Miami Riverwalk

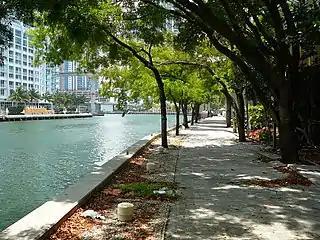
The Miami Riverwalk along the Miami River

The Miami Riverwalk is a pedestrian walkway located in Downtown Miami, Florida. It extends along the north side of the Miami River and the Biscayne Bay. It begins at Bayfront Park and ends one block west of the South West 2nd Street bridge where the path leads back to South West -North River Drive. The Riverwalk for years was blocked at two points along this route by developers, one block at the mouth of the river by a temporary sales office for the former Epic Residences & Hotel 2 Tower, now opened along the Aston Martin Residences. Another block was at the west side of the South Miami Avenue bridge by the One River Point Condo tower site at Riverfront. Similarly the Baywalk is blocked at several properties along Biscayne Bay on the north side of the downtown area. The Riverwalk passes under the Brickell Avenue Bridge, built in 1915, carrying Brickell Avenue, South Miami Avenue Bridge, Miami Metrorail, South West 2nd Street Bridge, and ends under the I-95 overpass. Since 2008, the Miami Riverwalk Festival has been held in November, which includes a lot of free and cultural entertainment. The Riverwalk is a part of a broader project known as the Miami River Greenway which also includes an incomplete greenway along the south side of the river.